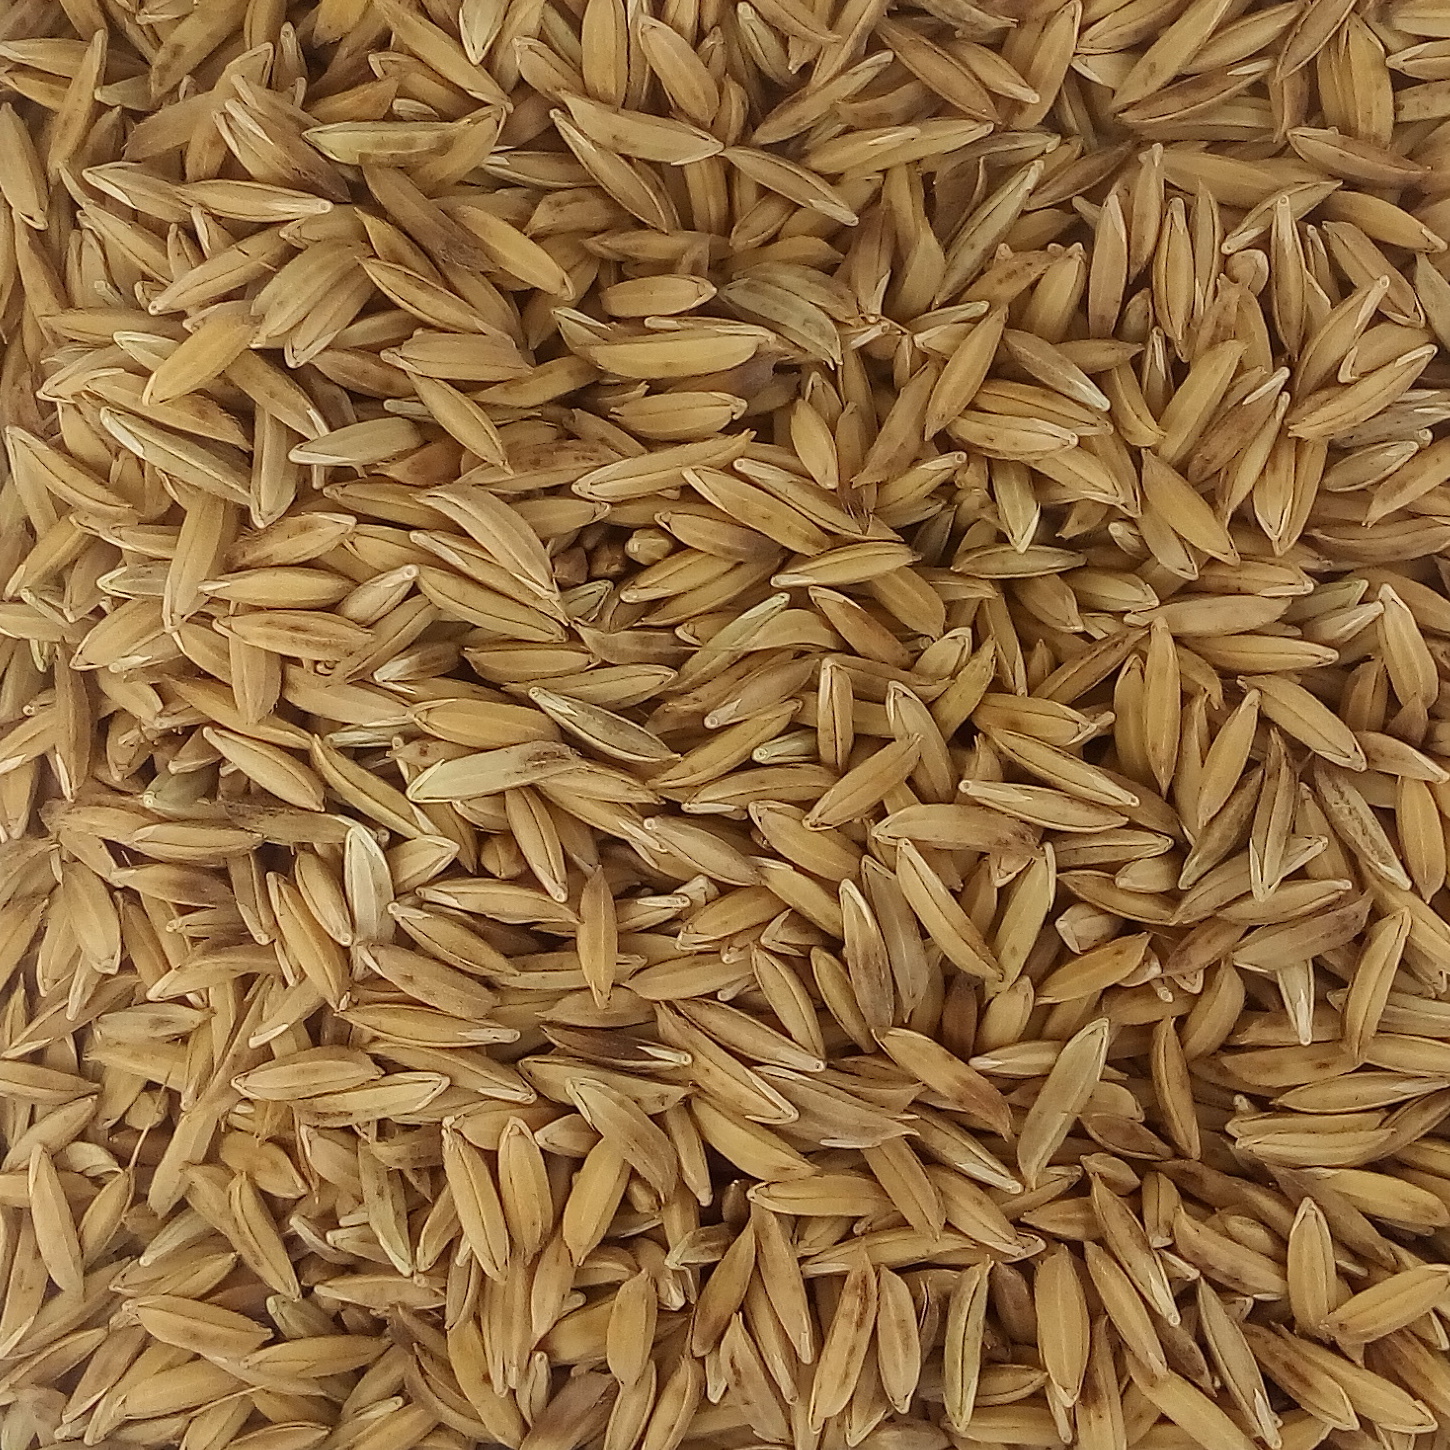
Rice seed variety: BAS_370